Long-eared owl

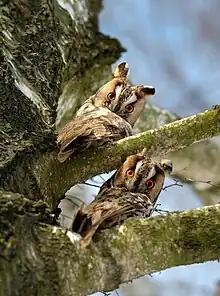
Young long-eared owls in Ukraine

The long-eared owl has relatively large ear slits placed asymmetrically on the sides of its head, as in a majority of owls, with the left ear higher and right lower in order to allow them to absorb sound both from above and below. The ear slits occupy very nearly the full height of the skull, being about long and covered in movable skin flaps. The right ear is about 13% larger based on freshly dead owls. Due to its ear structure, the hearing of a long-eared owl is around ten times better at hearing high and medium pitches than humans. Barn owls and boreal owl ("Aegolius funereus") have (via convergent evolution) roughly similar ear structures, with the relative size of the ear structure and facial disc in owls generally indicative of the level of importance of acute hearing to their life history. Owls with relatively smaller ear slits and shallower or vestigial facial discs tend to skew towards more crepuscular or partially diurnal behaviors, whereas owls such as long-eared owls are more or less entirely nocturnal. It is well known that a majority of owls can hunt in darkness due to their extraordinary hearing, which allows them to pinpoint locations of prey, but they can also utilize their hearing to track intraspecific calls and activities and avoid predation risks.